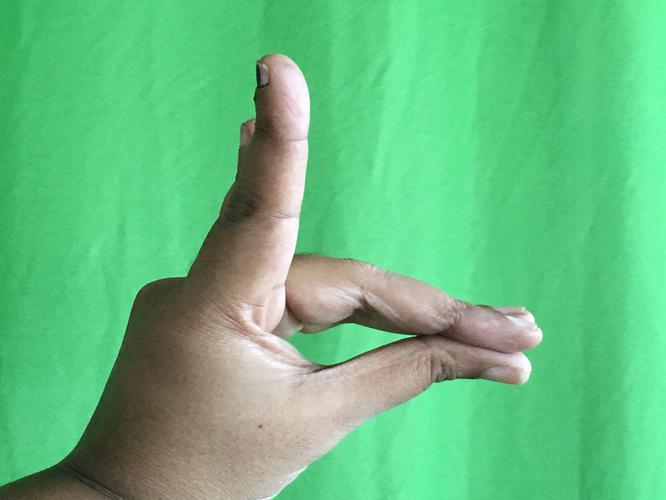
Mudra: Chandrakala
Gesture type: single_hand